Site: brandenburg
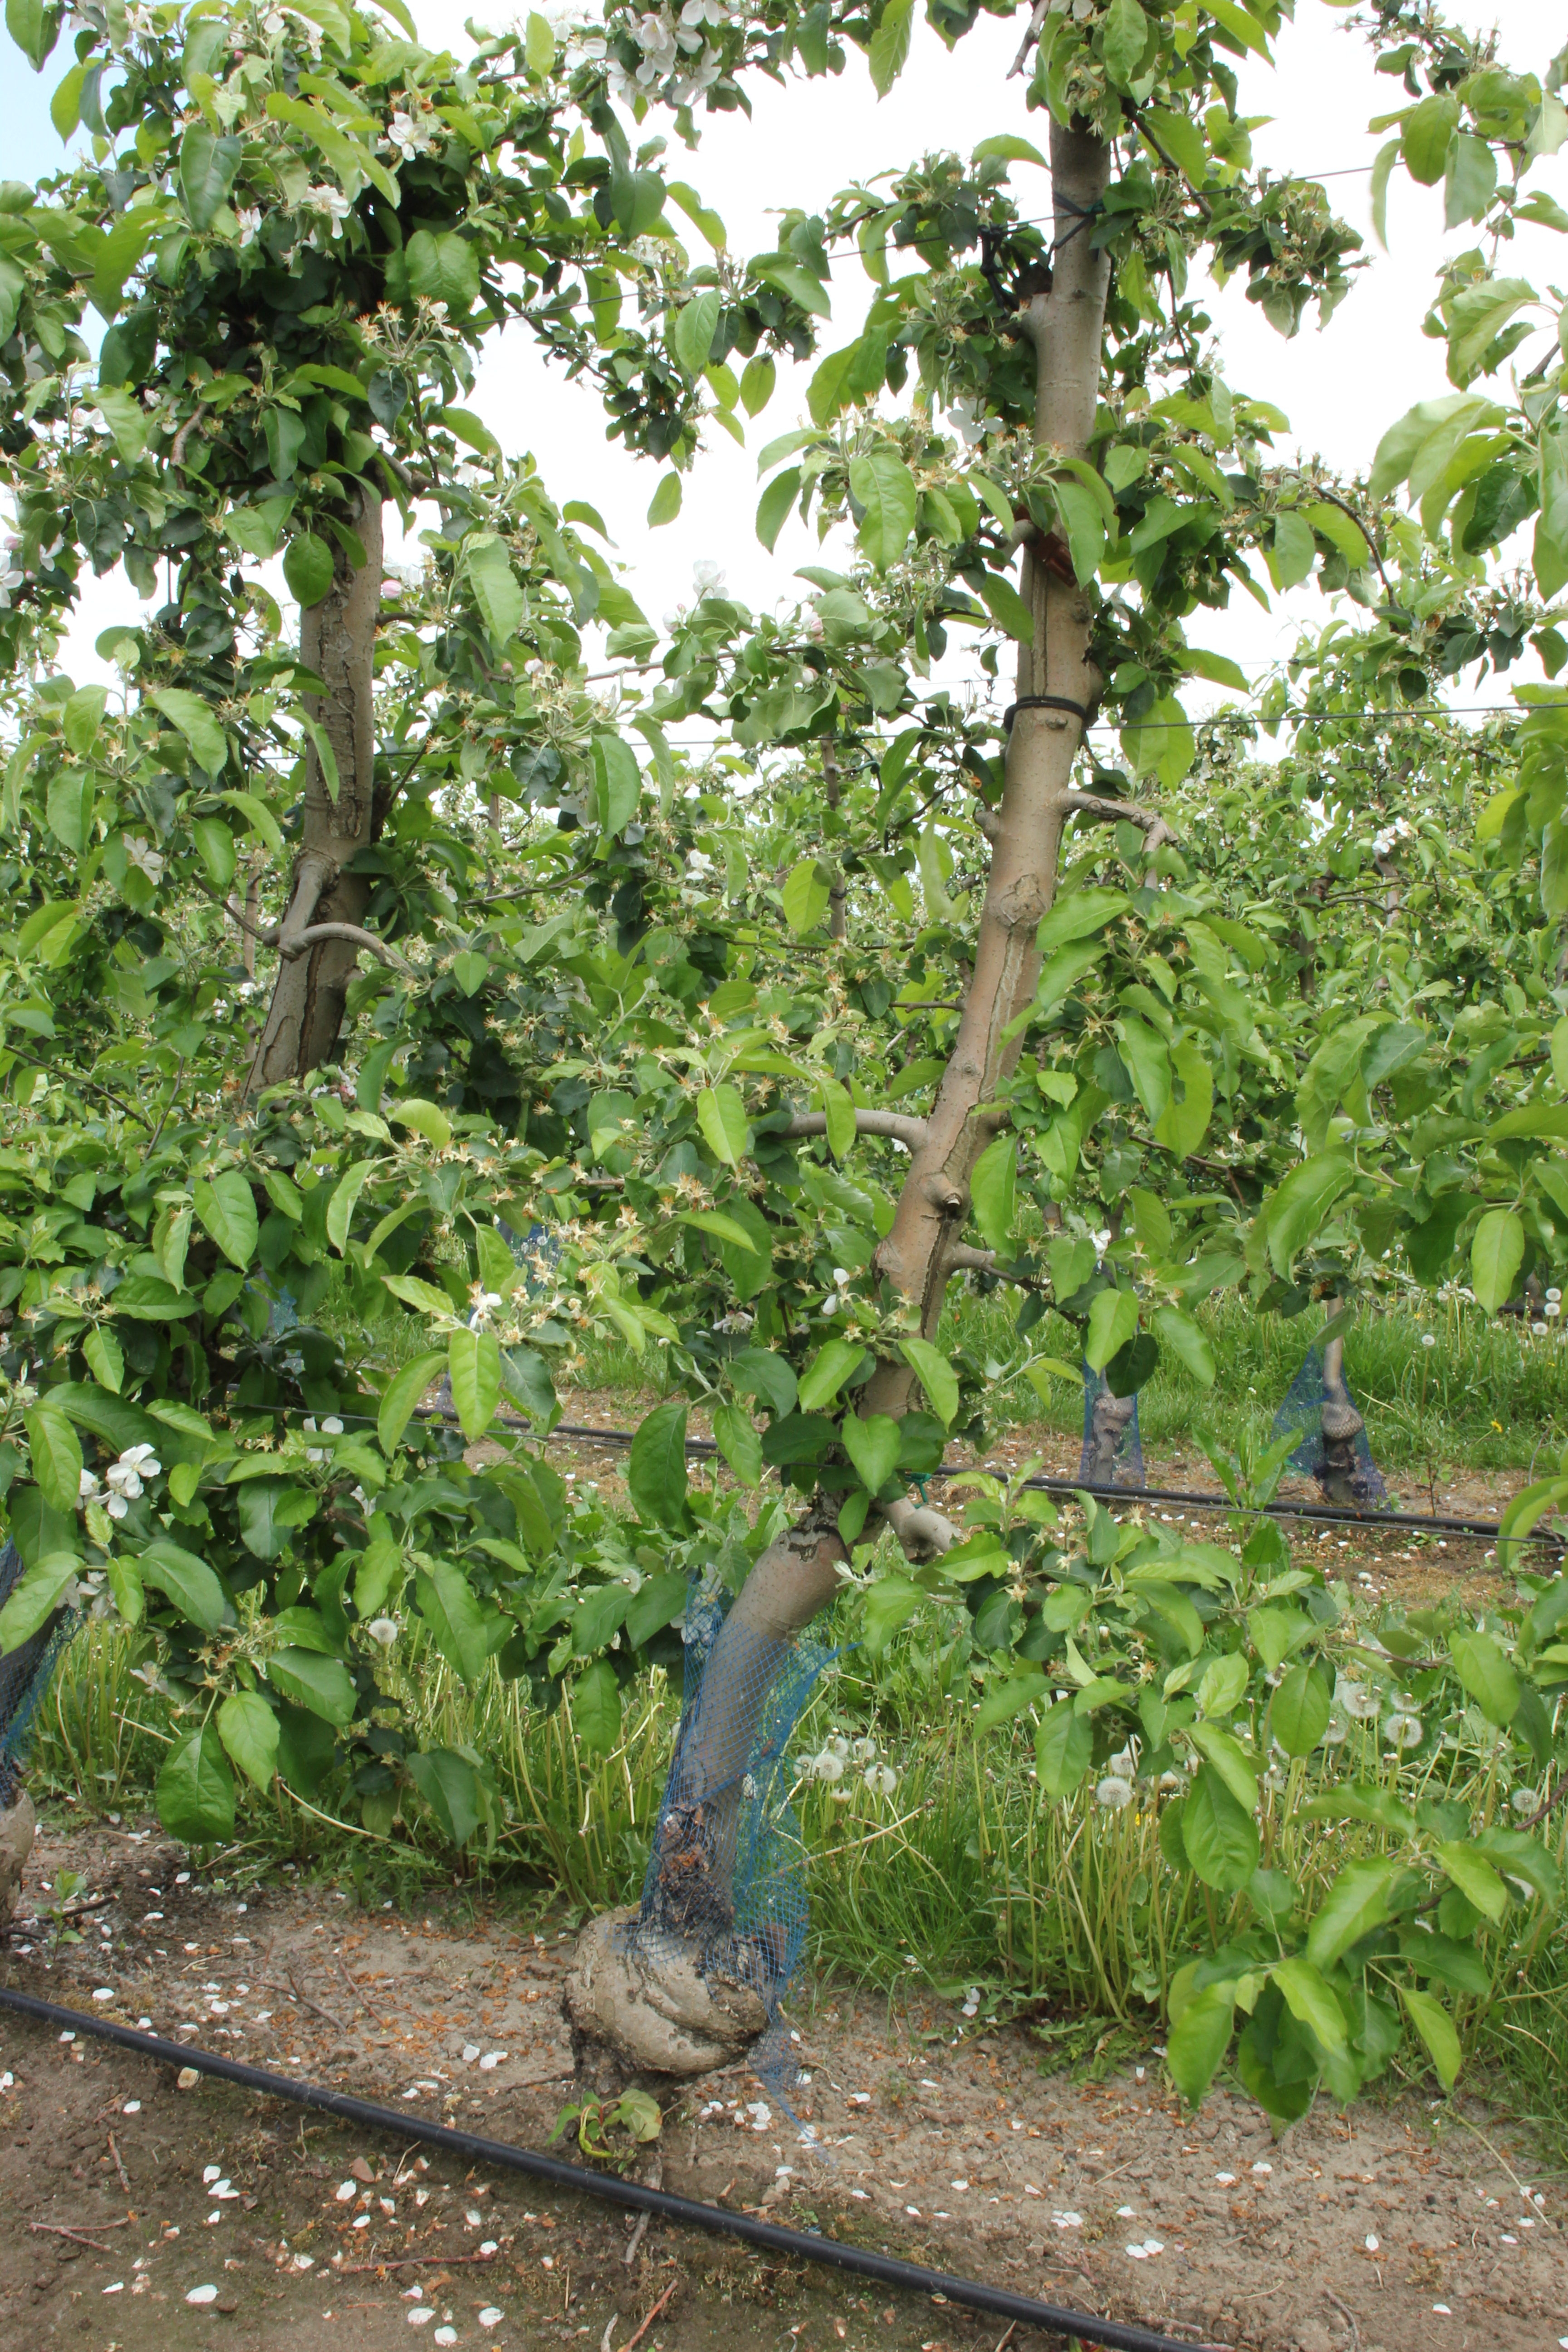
Growth stage (BBCH 67): Flowering